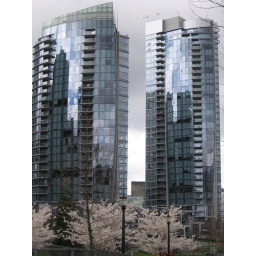
check out the blue sky in the reflection